2009 ATP World Tour Finals

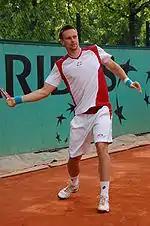
Robin Söderling advances to the semifinals with first victory over Djokovic

First Söderling battled Djokovic. No break opportunities emerged until 5–4 when Djokovic saved 3. In the following tie-break, the Swede took a 2–0 lead and then the Serb took three. Söderling got a mini-break for 6–4, and won at 7–5. Djokovic then won the opening game but then Söderling won the next six to advance to the semifinal.